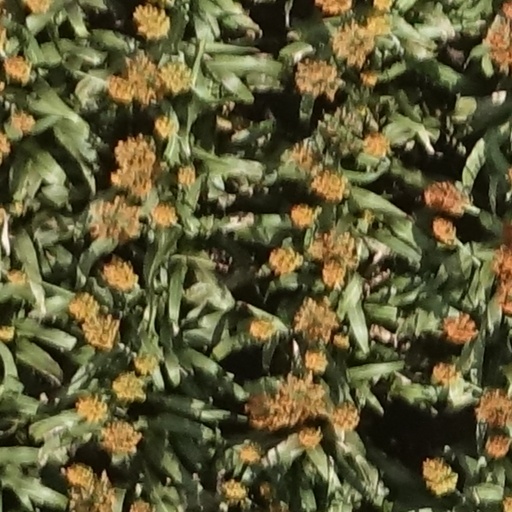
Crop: sorghum